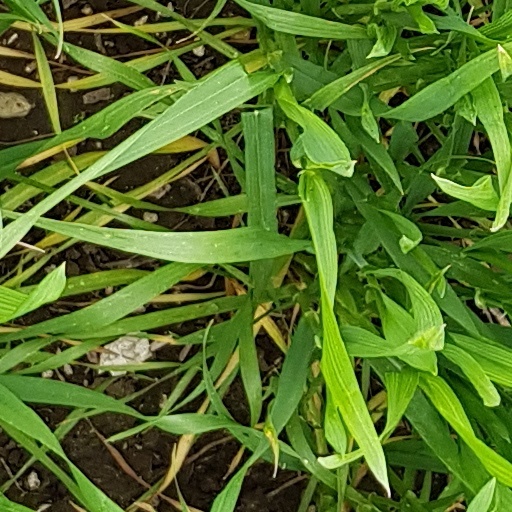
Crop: wheat